LuFisto

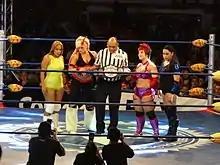
LuFisto (second from right) posing with the other competitors before the tournament final at "Rey de Reyes"

On February 19, 2012, LuFisto made her debut for the Mexican promotion Original Pro-Lucha, defeating La Vaquerita to win the Lucha POP Women's Championship. On February 21, 2013, Lucha Libre AAA World Wide (AAA) announced that LuFisto had signed with the promotion. She made her debut on March 1, defeating Cynthia Moreno to advance to the finals of a tournament for the AAA Reina de Reinas Championship. On March 17 at "Rey de Reyes", LuFisto was defeated by Faby Apache in a four-way elimination tournament final, which also included Mari Apache and Taya.